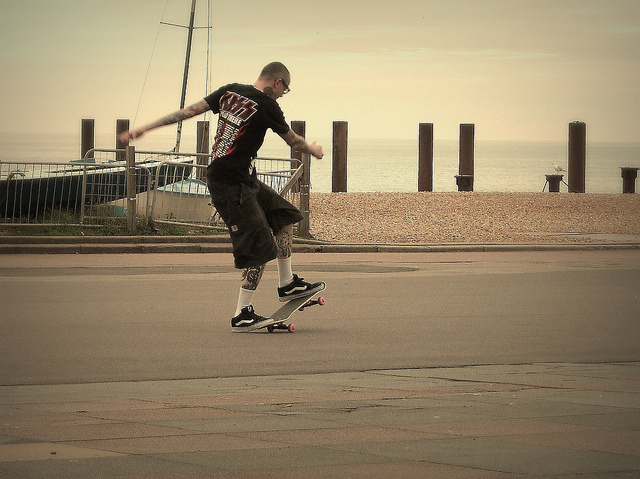
user: Given an image and a question. Answer the question in a short answer. Question: What law may he be breaking? Short Answer:
assistant: trespass